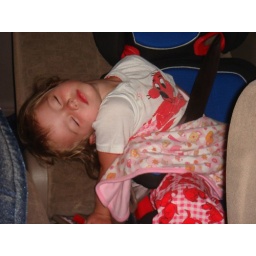
Allie sleeping in her car seat